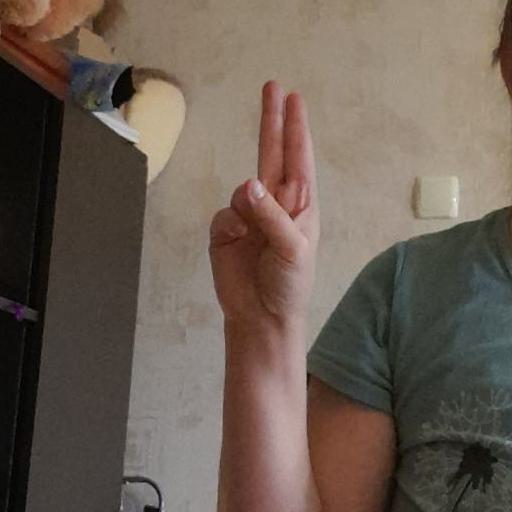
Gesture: two_up